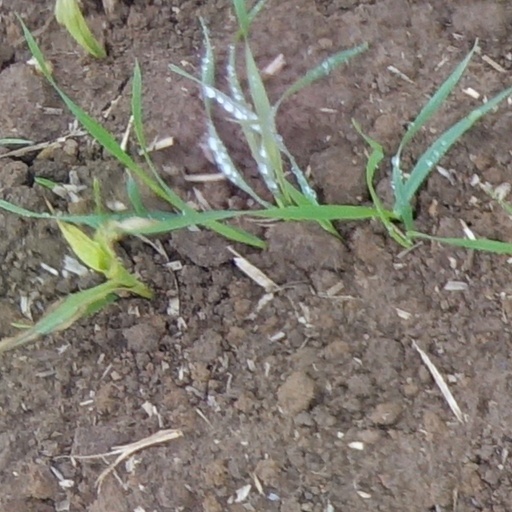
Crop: wheat